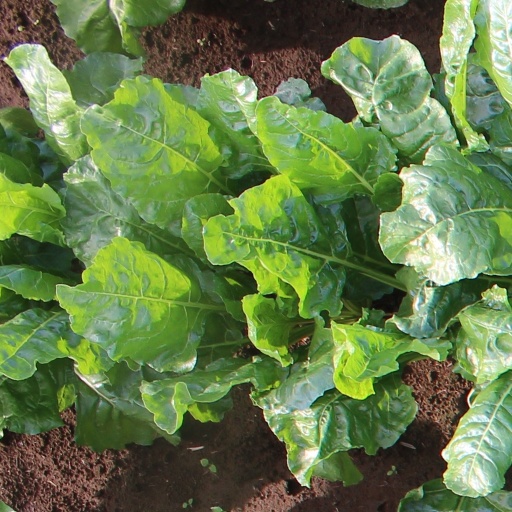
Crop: sugar beet